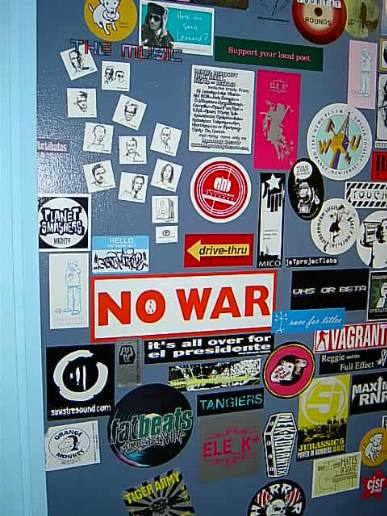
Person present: No